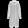
Label: Coat